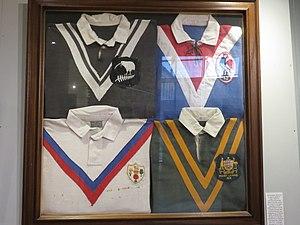
Maillots des quatre participants de la Coupe du monde de rugby à XIII 1954
La première édition de la Coupe du monde de rugby à XIII de la Fédération internationale de rugby à XIII se déroule en France du 30 octobre au 13 novembre 1954 et voit la victoire de la Grande-Bretagne en finale contre la France.
La Coupe du monde de rugby à XIII est une compétition internationale masculine de rugbyà XIII qui se déroule tous les quatre ans. Cette compétition, créée en 1954 sous l'impulsion de Paul Barrière alors président de la Fédération française de rugby à XIII est ouverte à toutes les fédérations reconnues par l'International Rugby League. Le vainqueur de la Coupe du monde à la fin de la compétition obtient le titre de Champion du monde. La première édition se déroule en 1954 en France.